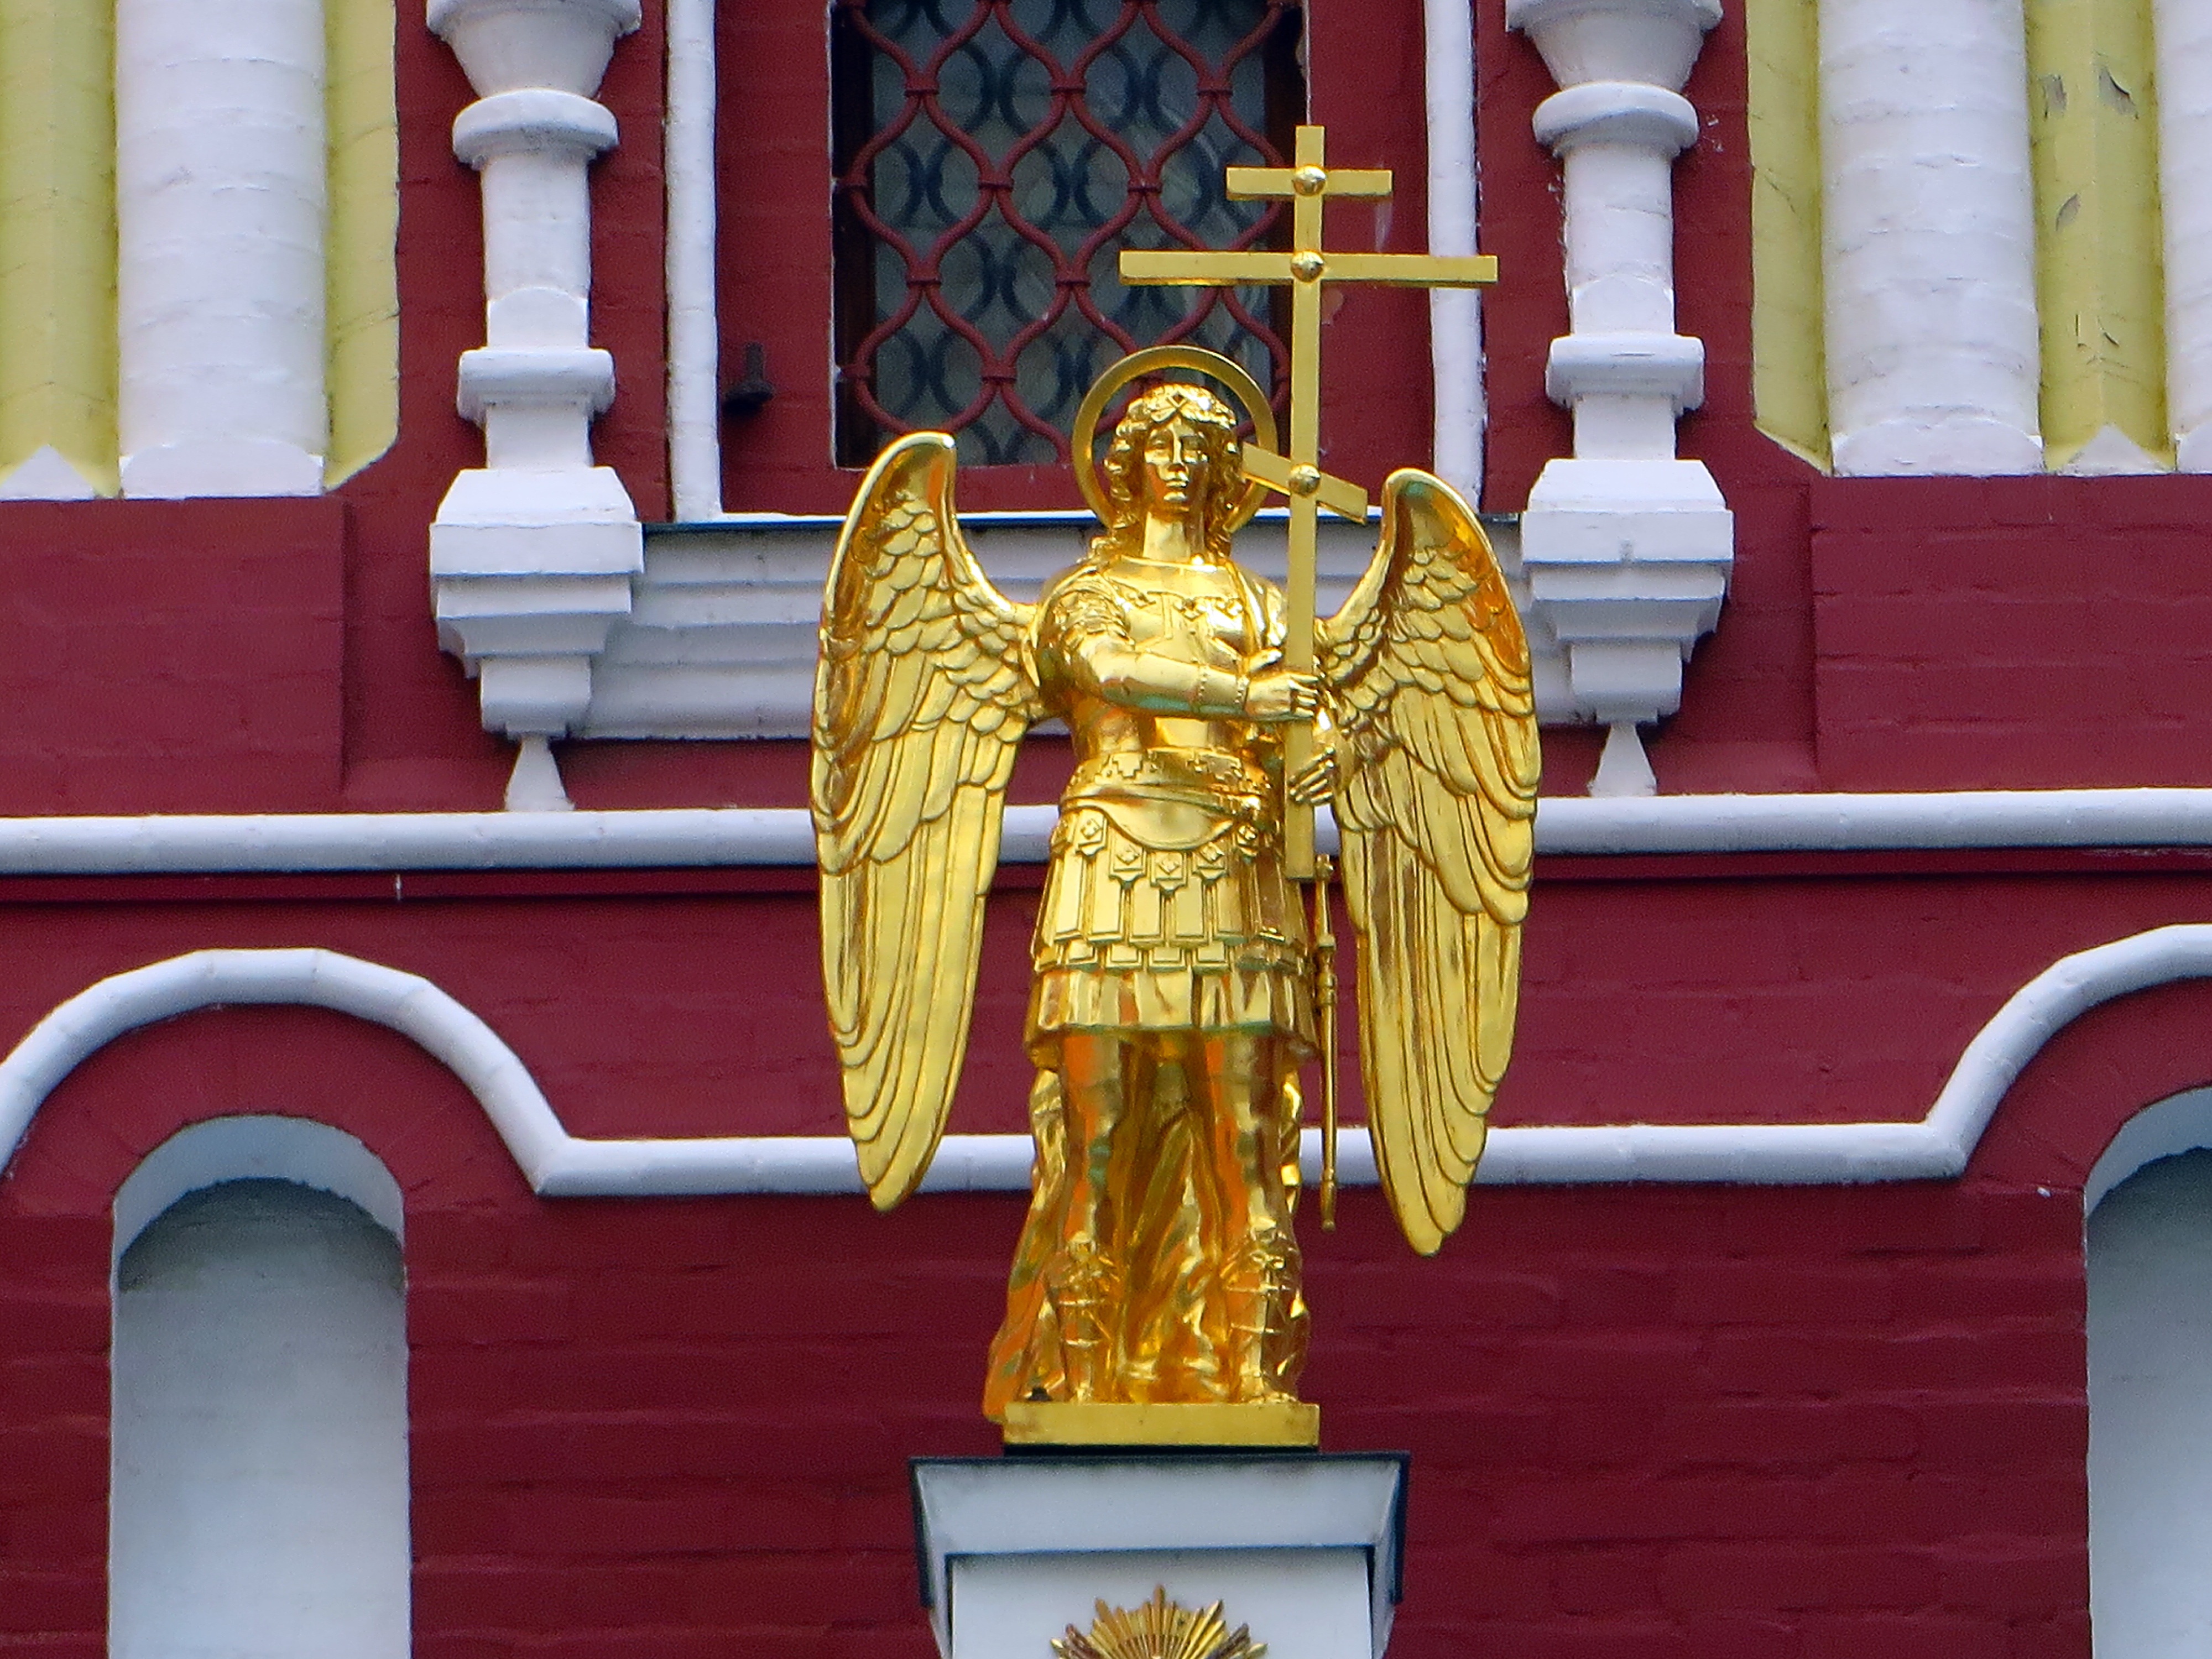
monument, statue, religion, place of worship, temple, altar, shrine, moscow, wat, kremlin, hindu temple, michel st